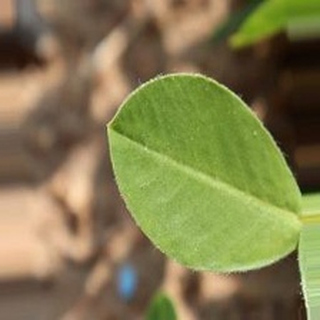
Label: healthy_groundnut